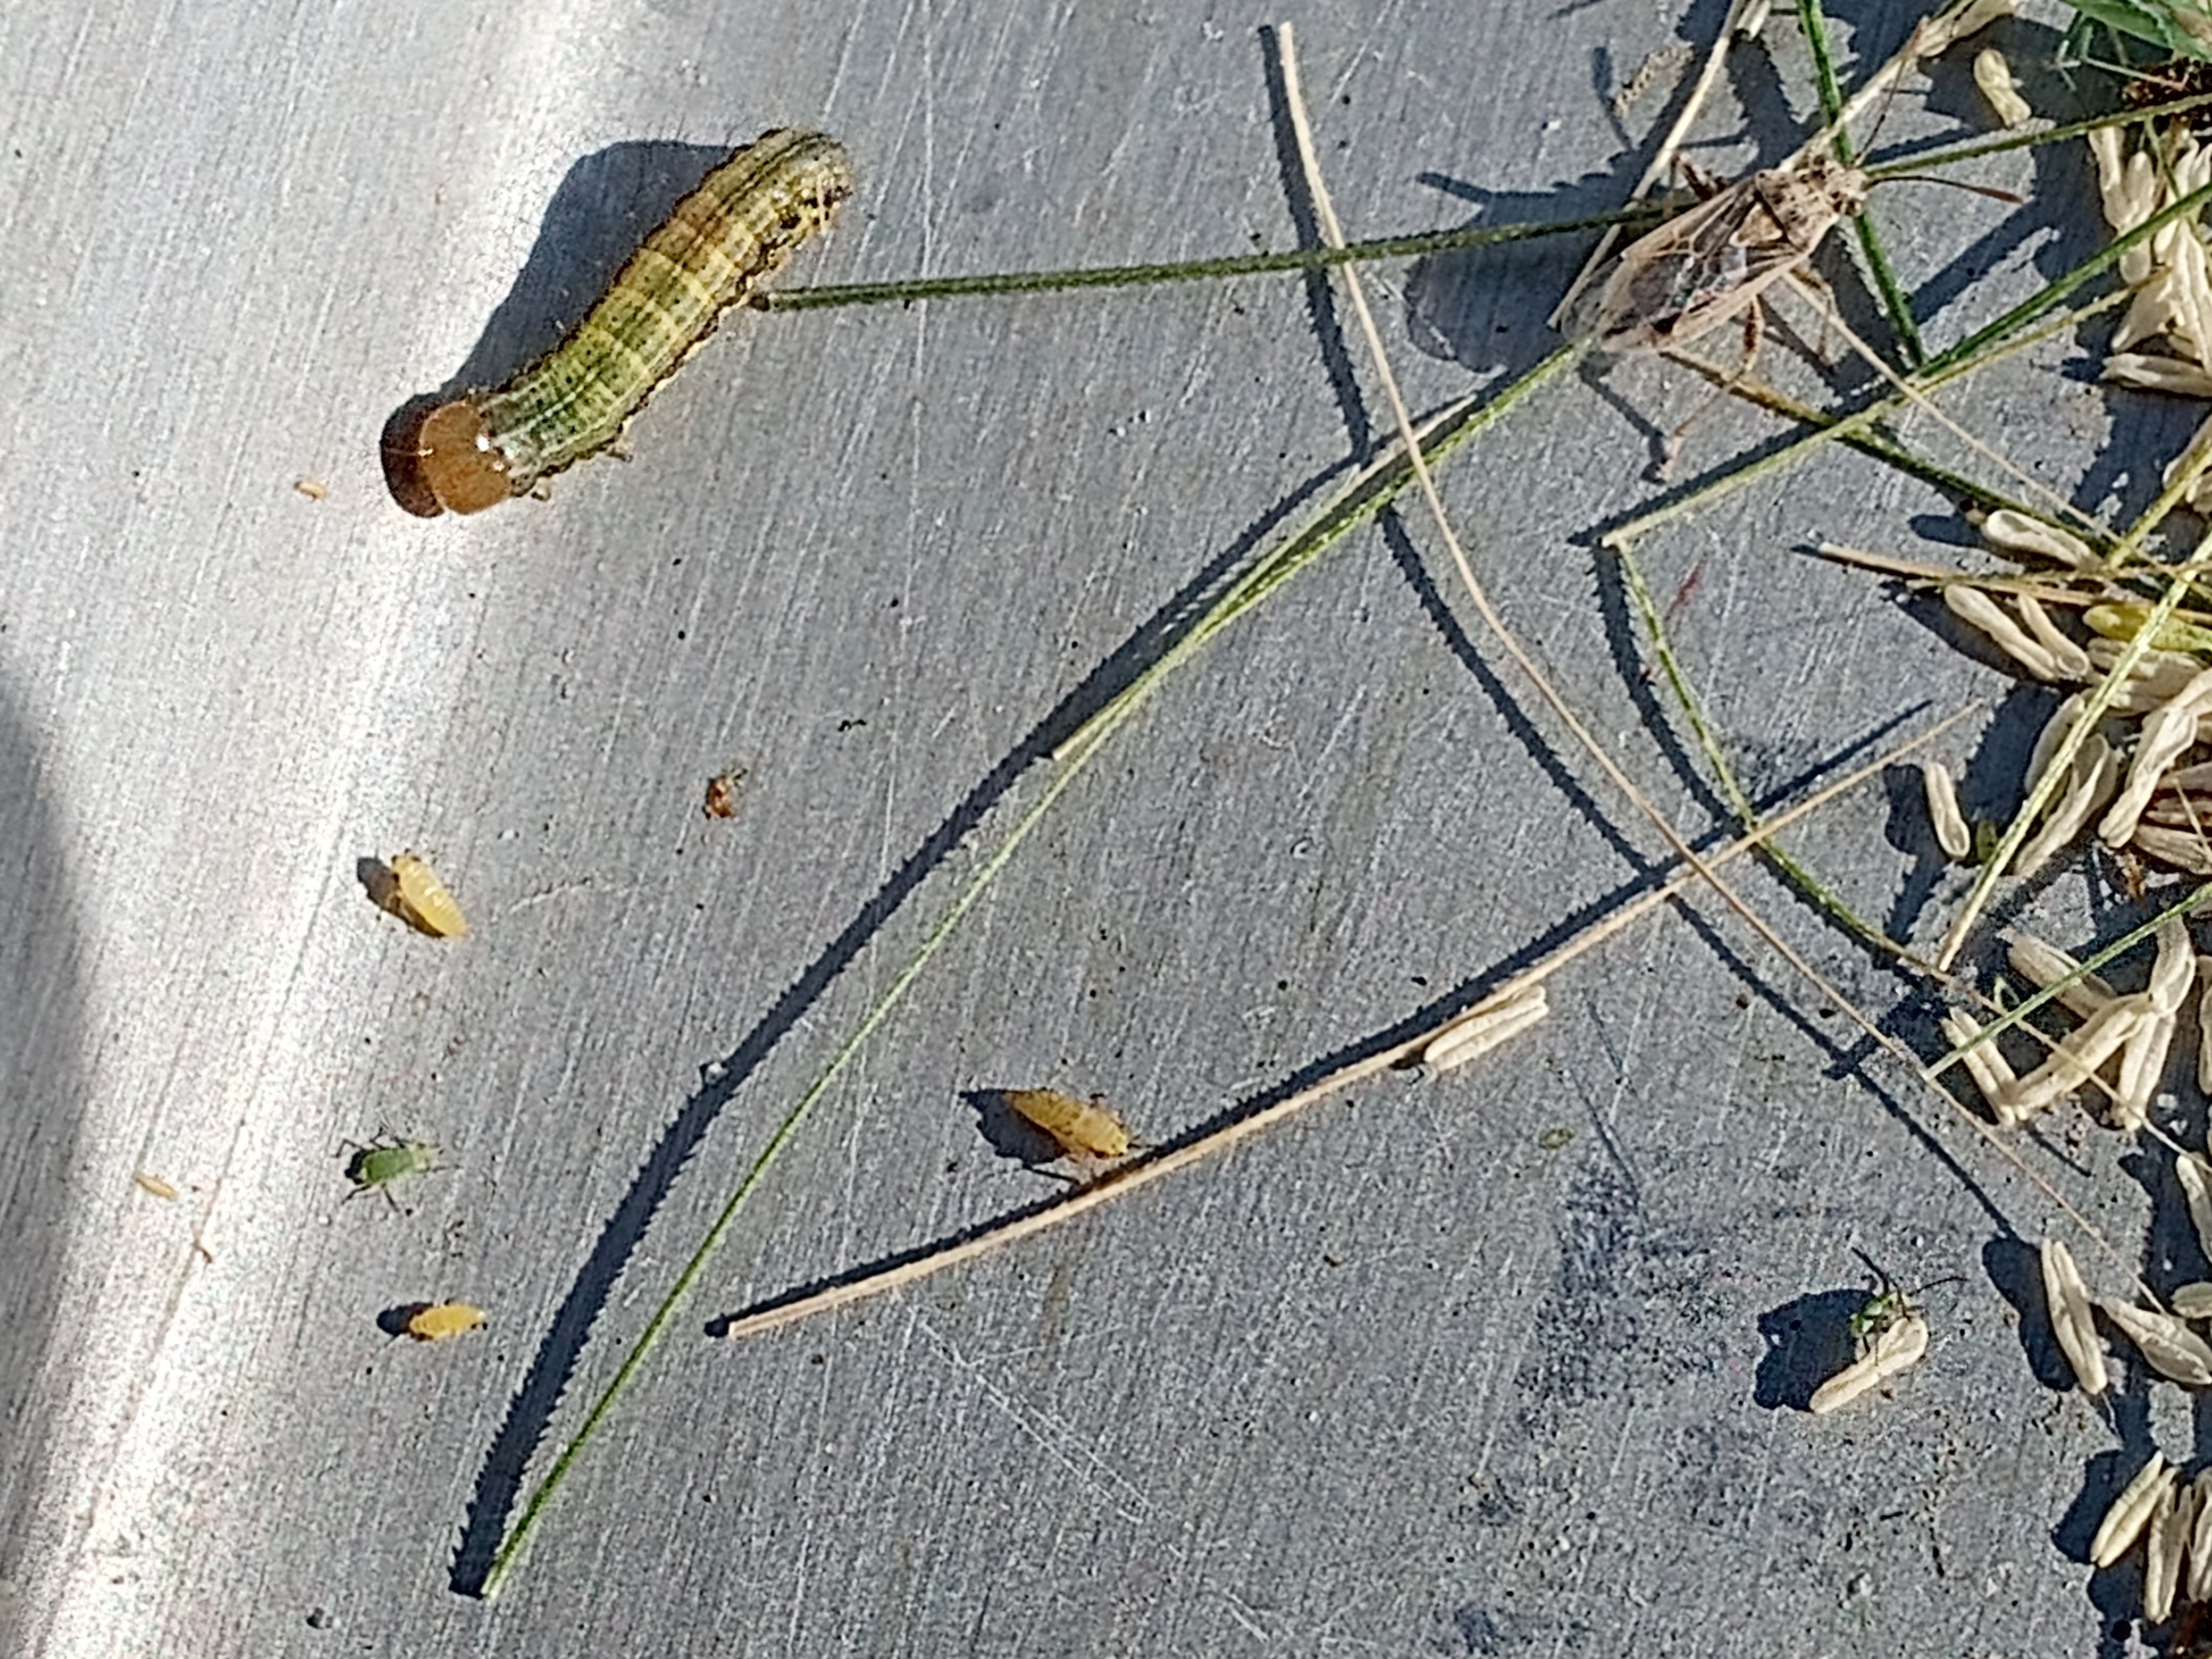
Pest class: occasional_pest